Vic Wilcox

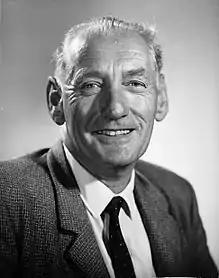
Wilcox in 1955

Victor George Wilcox (6 November 1912 – 29 April 1989) was a New Zealand farmer and trade unionist who was secretary-general of the Communist Party of New Zealand.